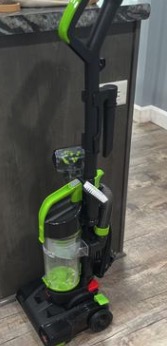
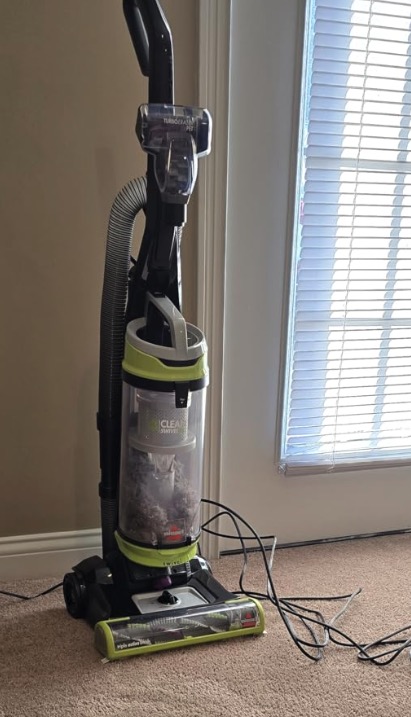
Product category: items_vacuum
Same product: no